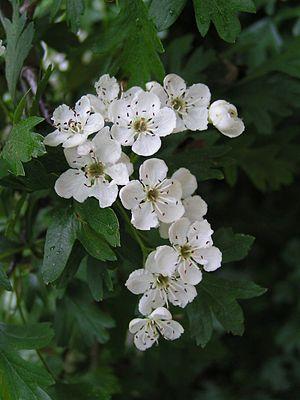
L'utilisation médicinale des aubépines porte principalement sur deux espèces : l'Aubépine à un style et l'Aubépine épineuse. Toutes deux sont couramment des petits arbres de 2 à 4 mètres, du genre Crataegus et de la famille des rosacées, très fréquents dans les haies des campagnes européennes. Leurs fleurs blanches s'épanouissent en mai.